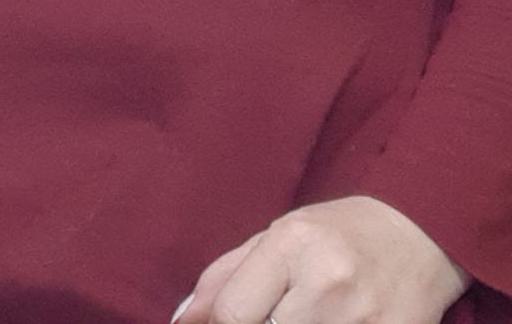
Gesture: no_gesture